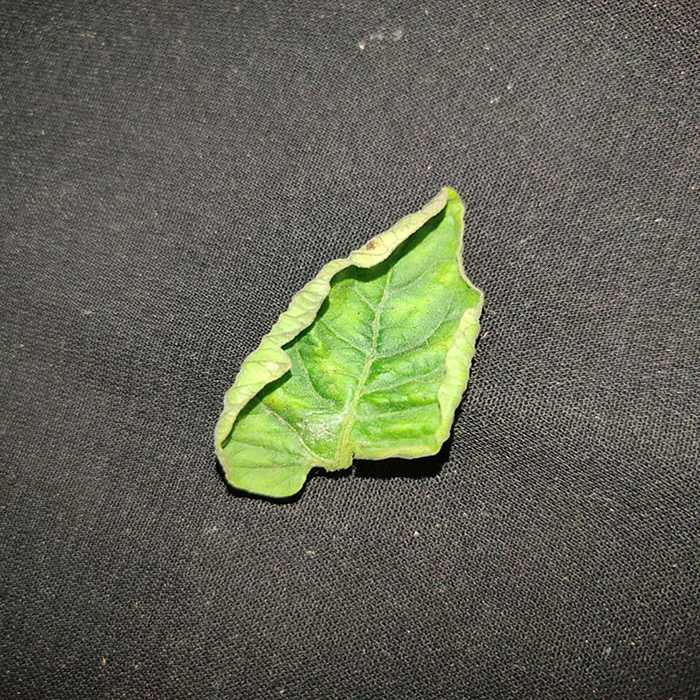
Plant: Tomato
Label: Tomato leaf curl virus